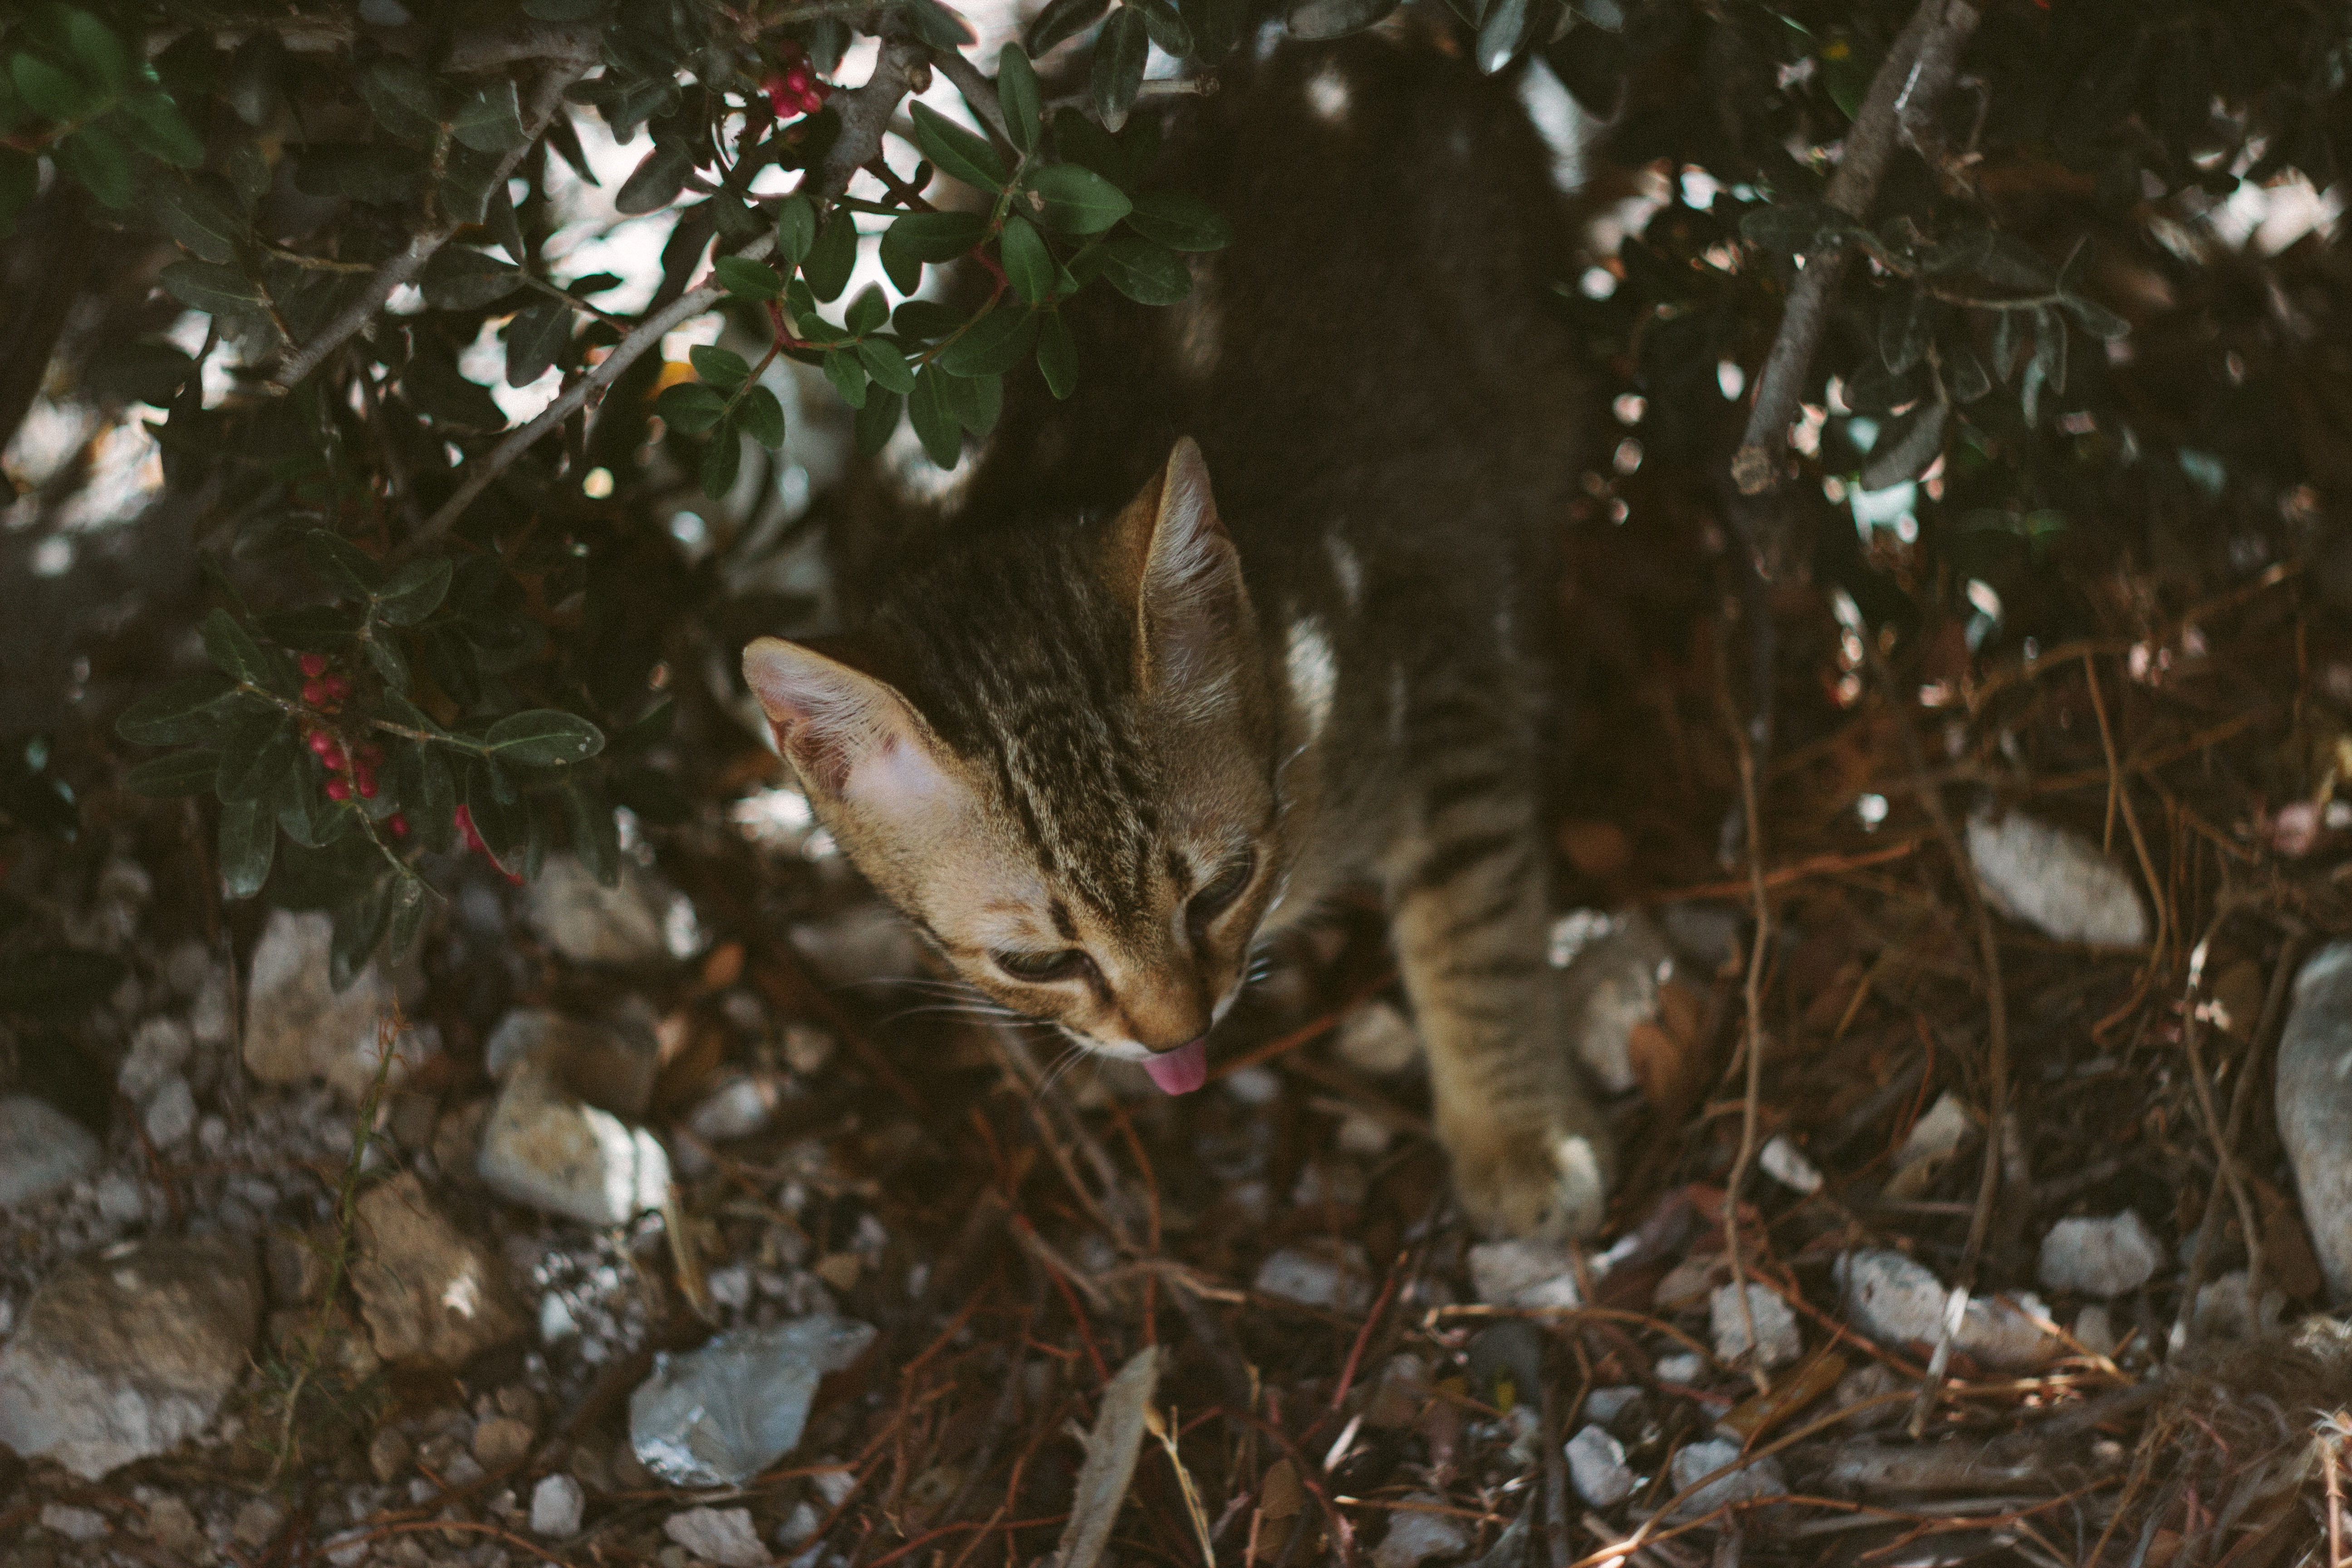
branch, leaf, flower, animal, cute, wildlife, pet, kitten, cat, autumn, feline, mammal, fauna, outdoors, stones, shrub, little, beautiful, wild cat, small to medium sized cats, cat like mammal